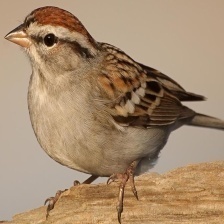
Species: CHIPPING SPARROW
Scientific name: SPIZELLA PASSERINA